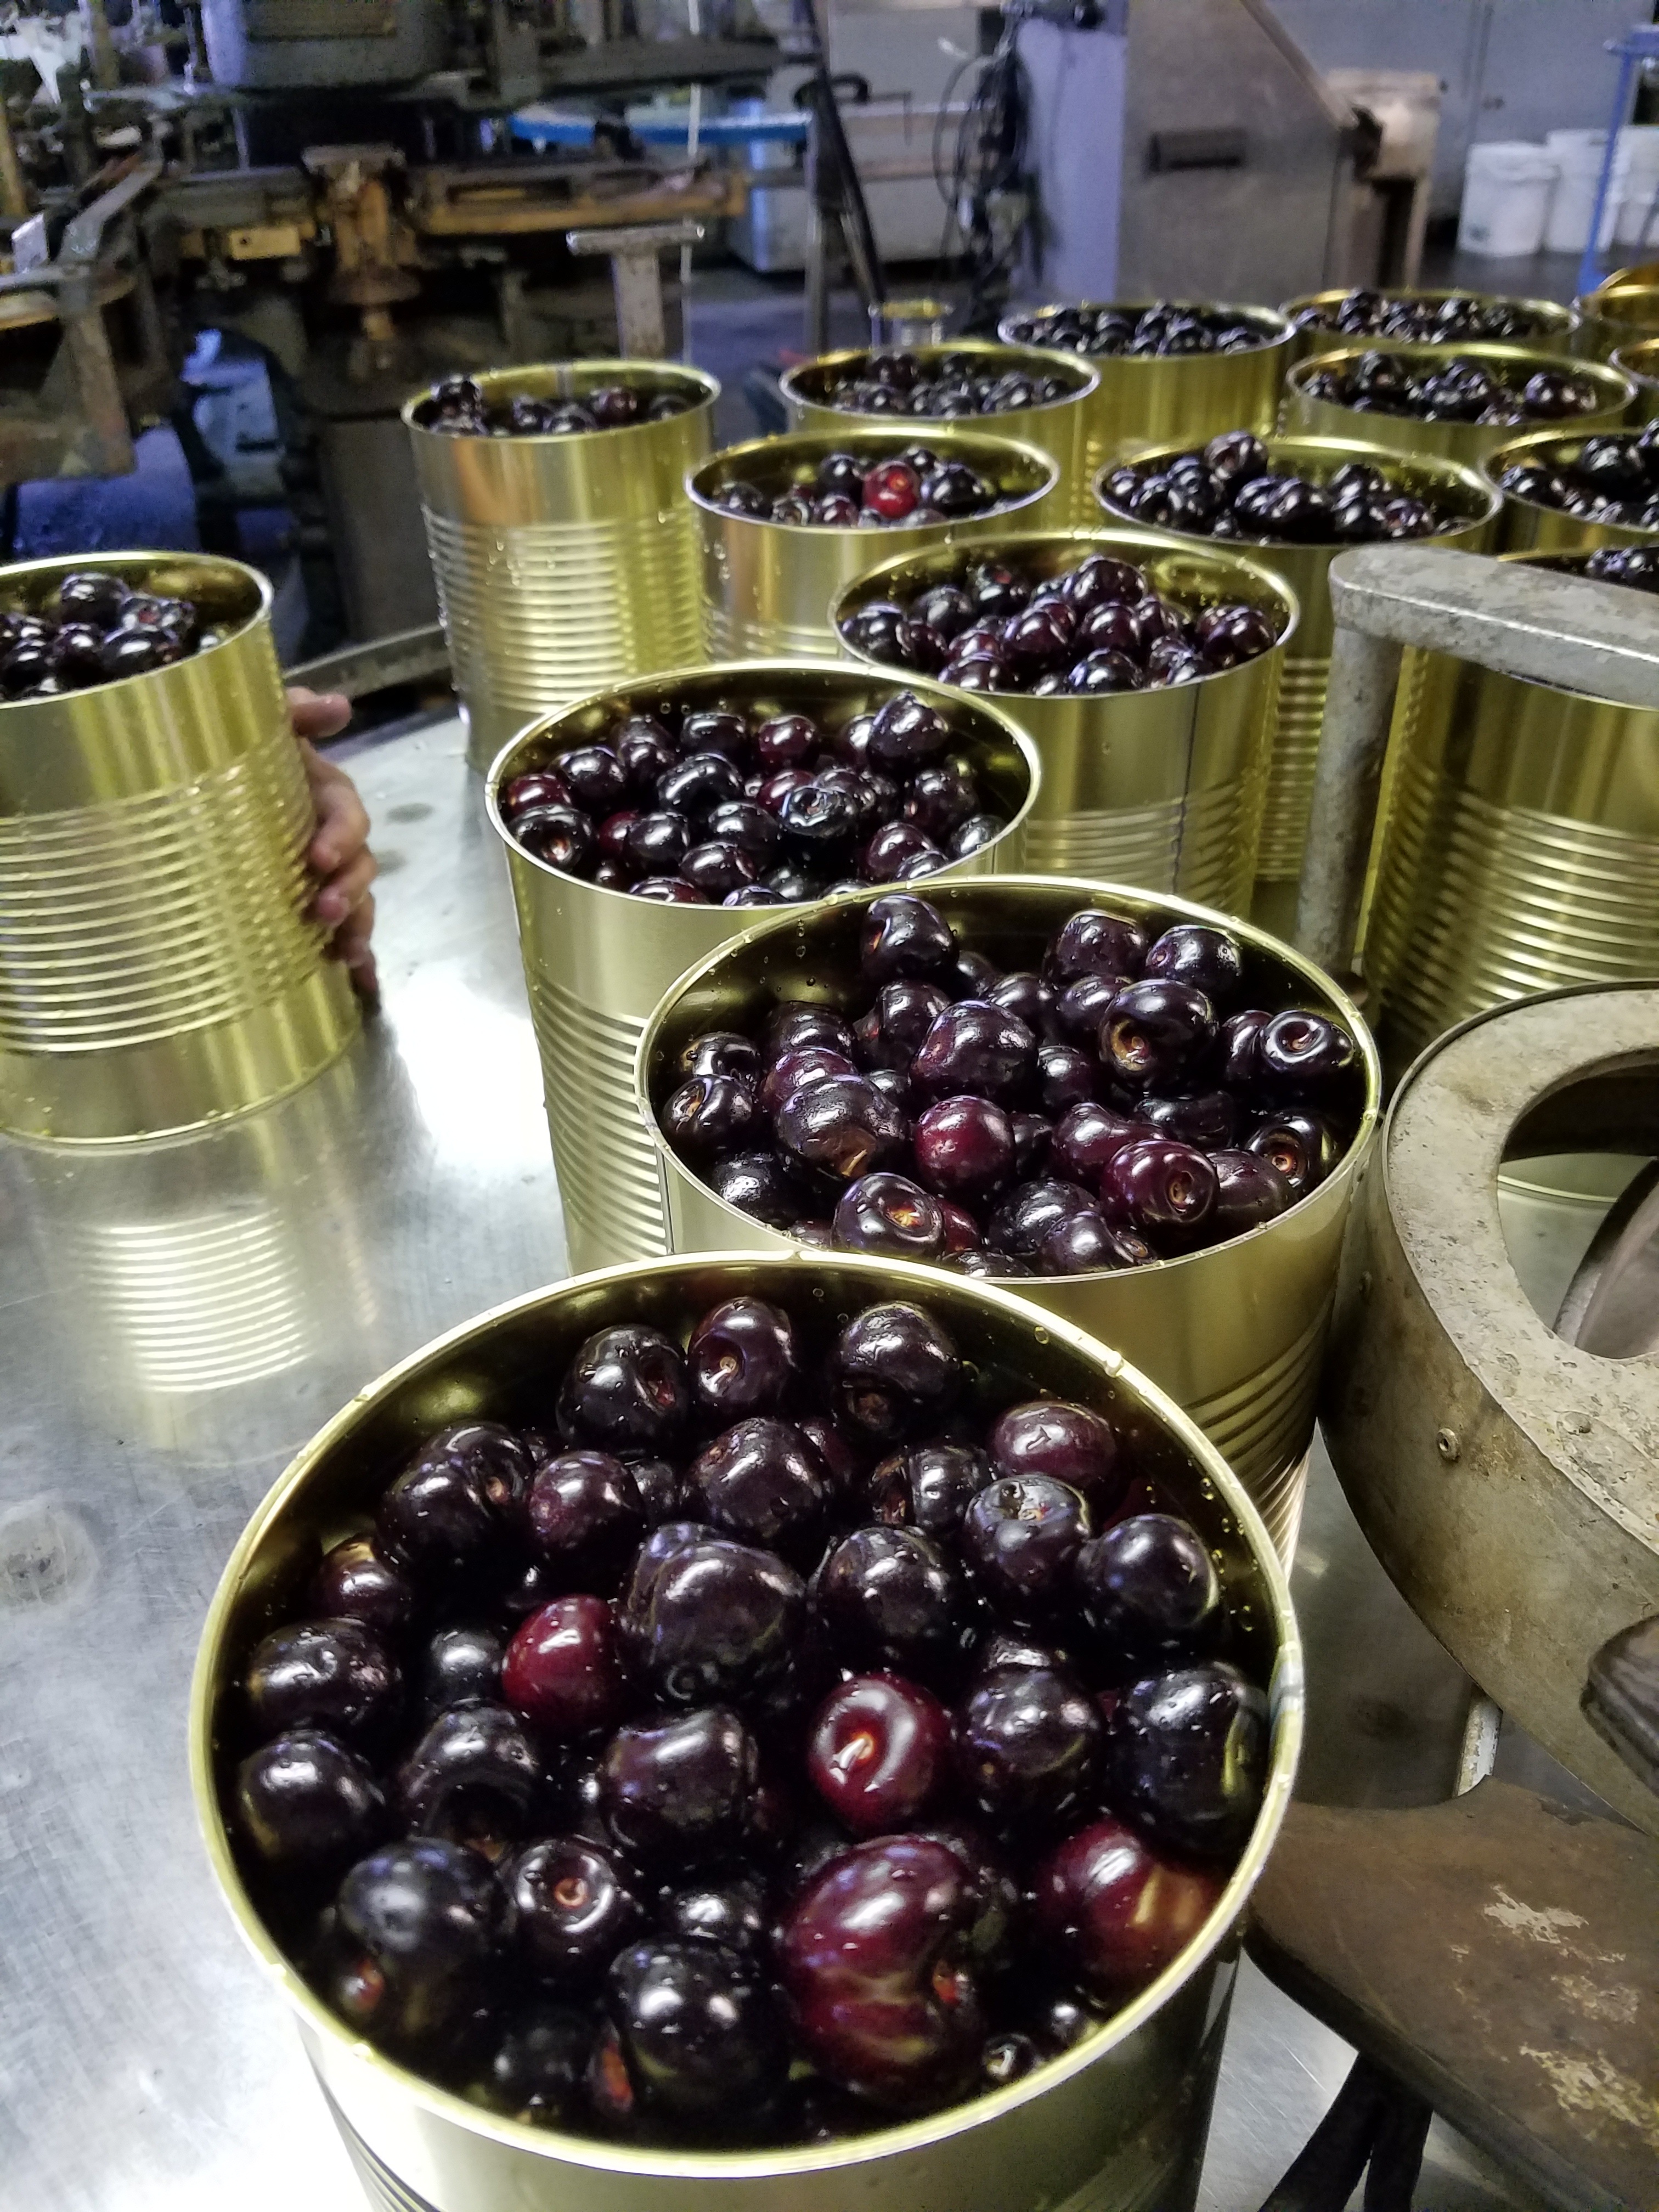
tree, plant, fruit, berry, sweet, city, meal, food, red, produce, fresh, machinery, market, industry, healthy, blackberry, can, tasty, diet, processing, cherries, gallon, canned